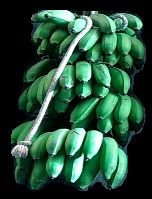
Variety: rasbale
Grade: grade2